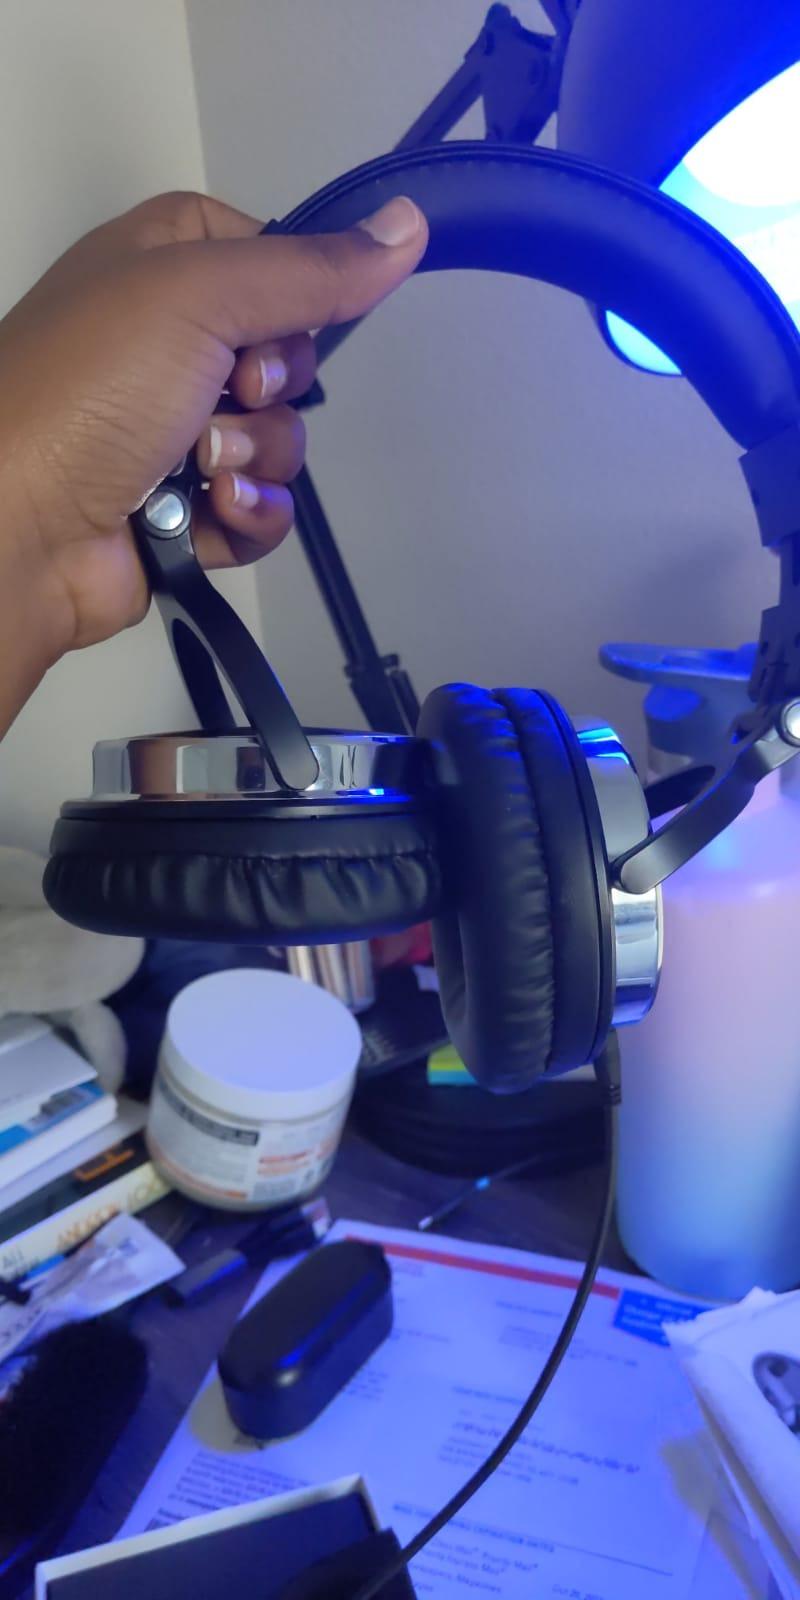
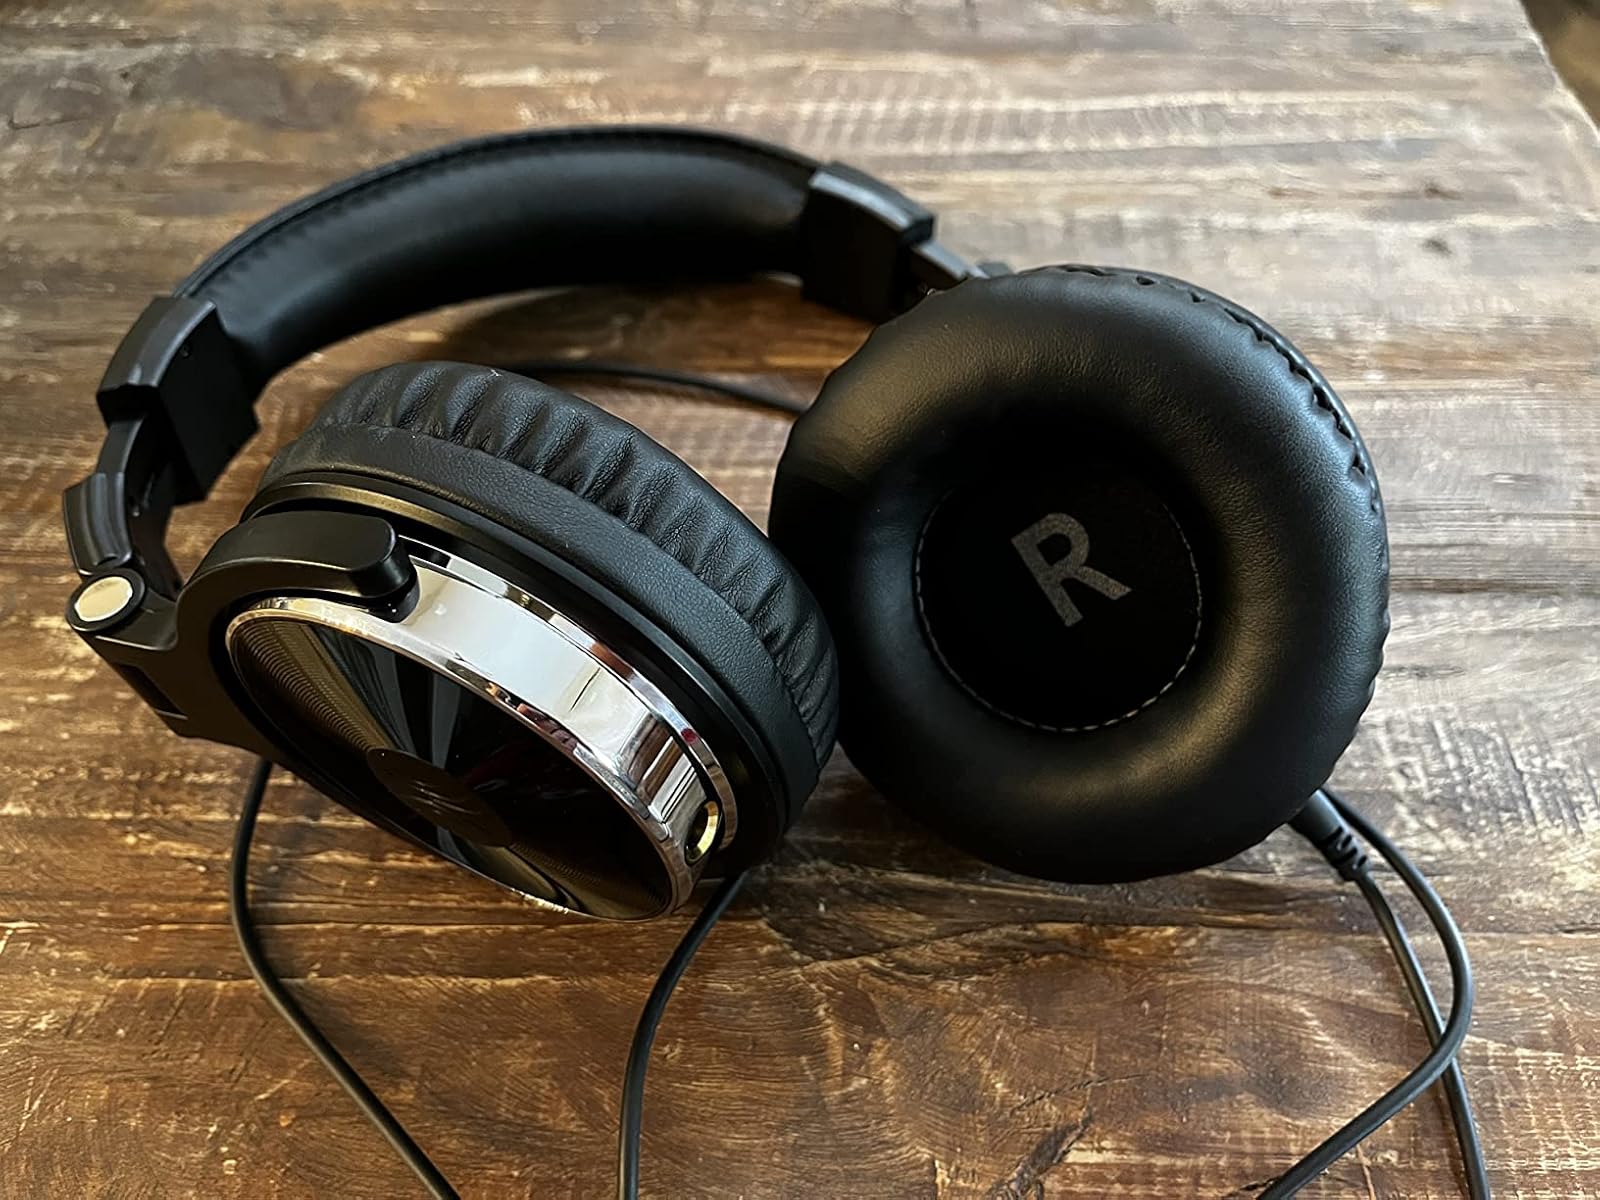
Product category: headphones
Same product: yes